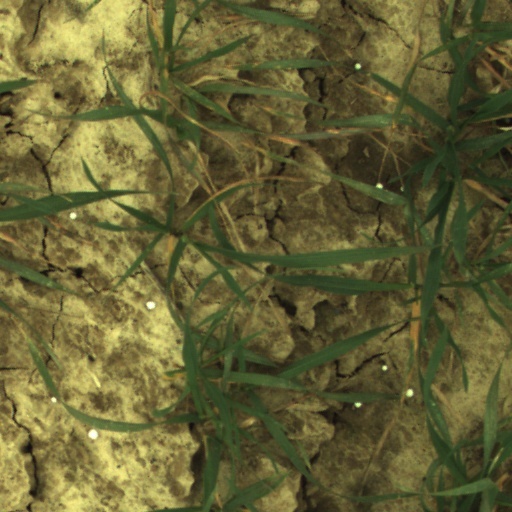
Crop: wheat